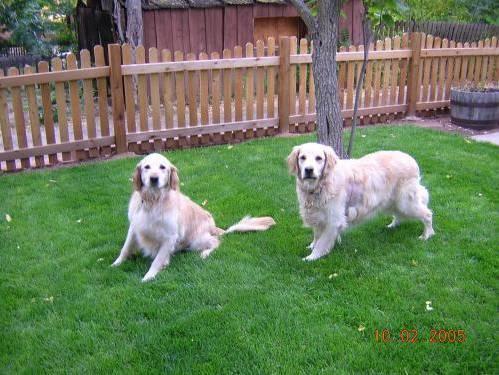
dog